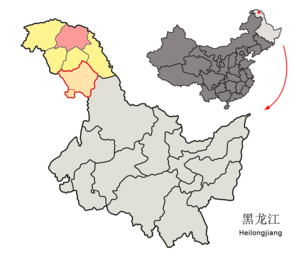
Le xian de Tahe est un district administratif de la province du Heilongjiang en Chine. Il est placé sous la juridiction de la Préfecture de Daxing'anling.